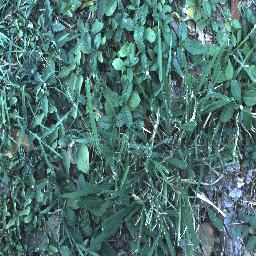
Label: negative